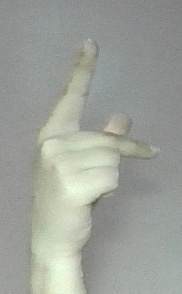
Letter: dha